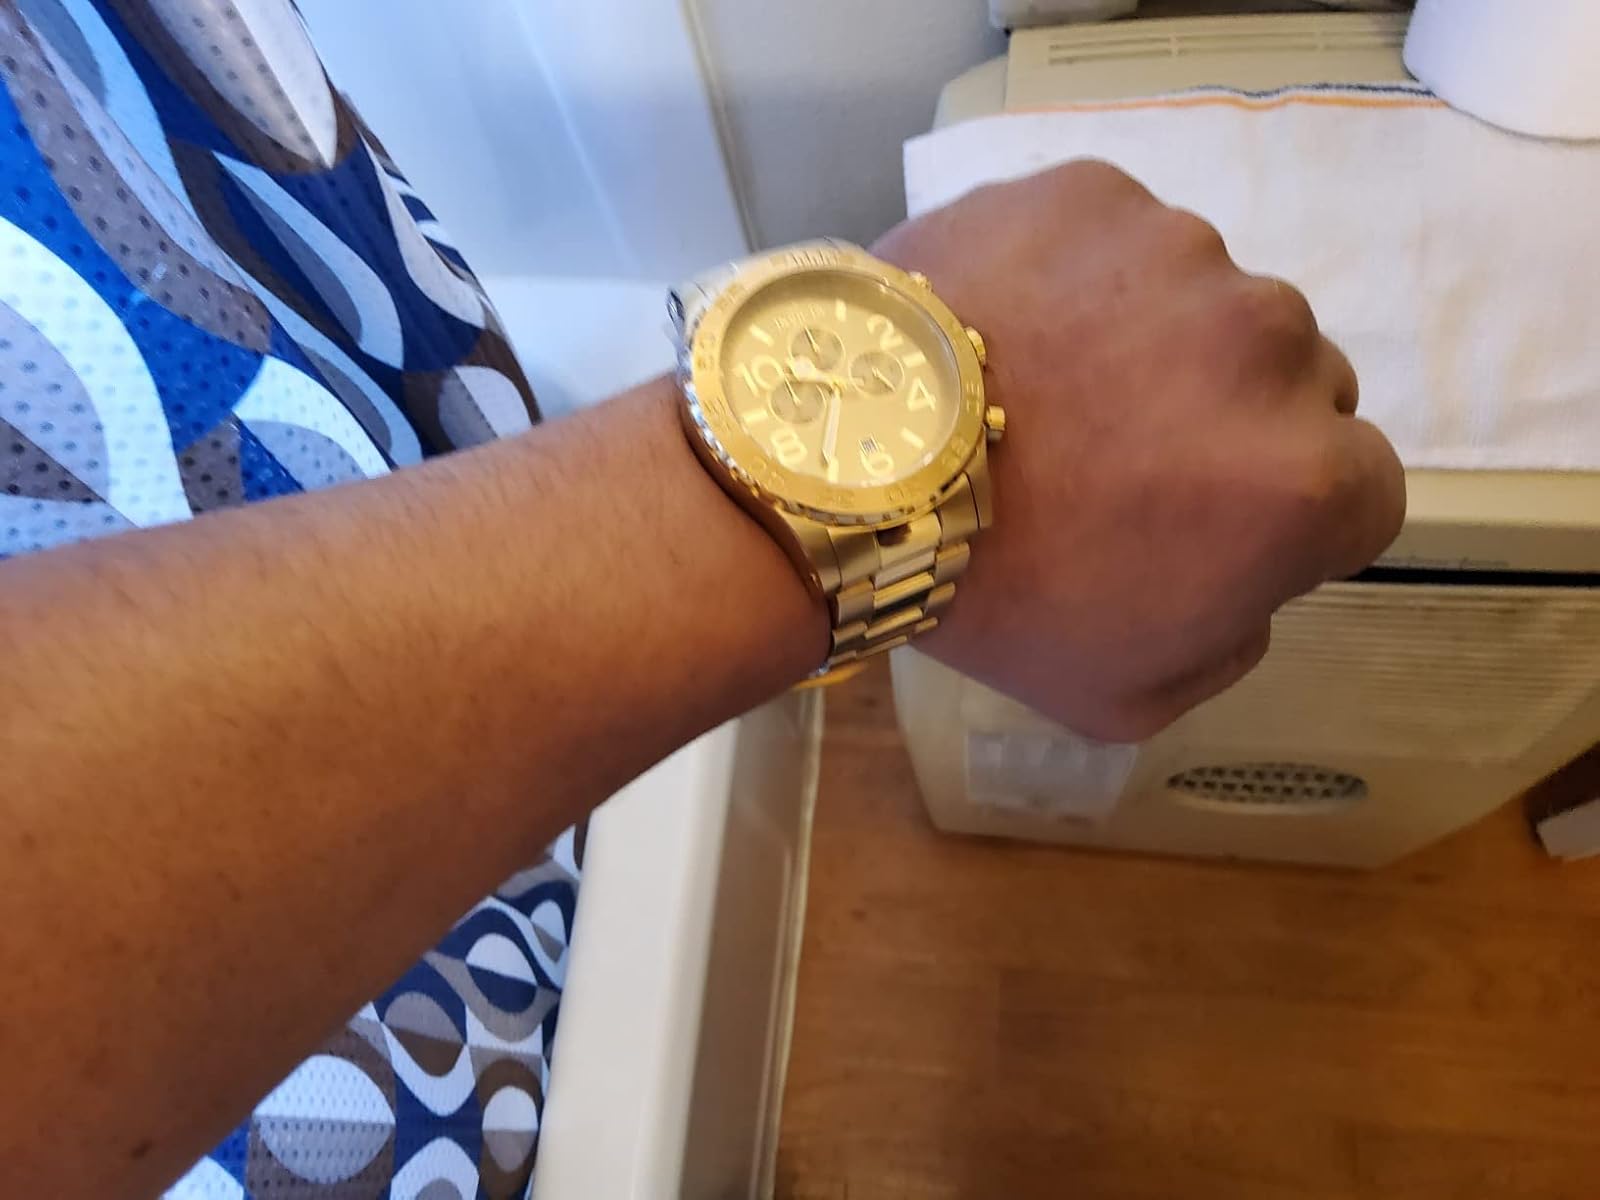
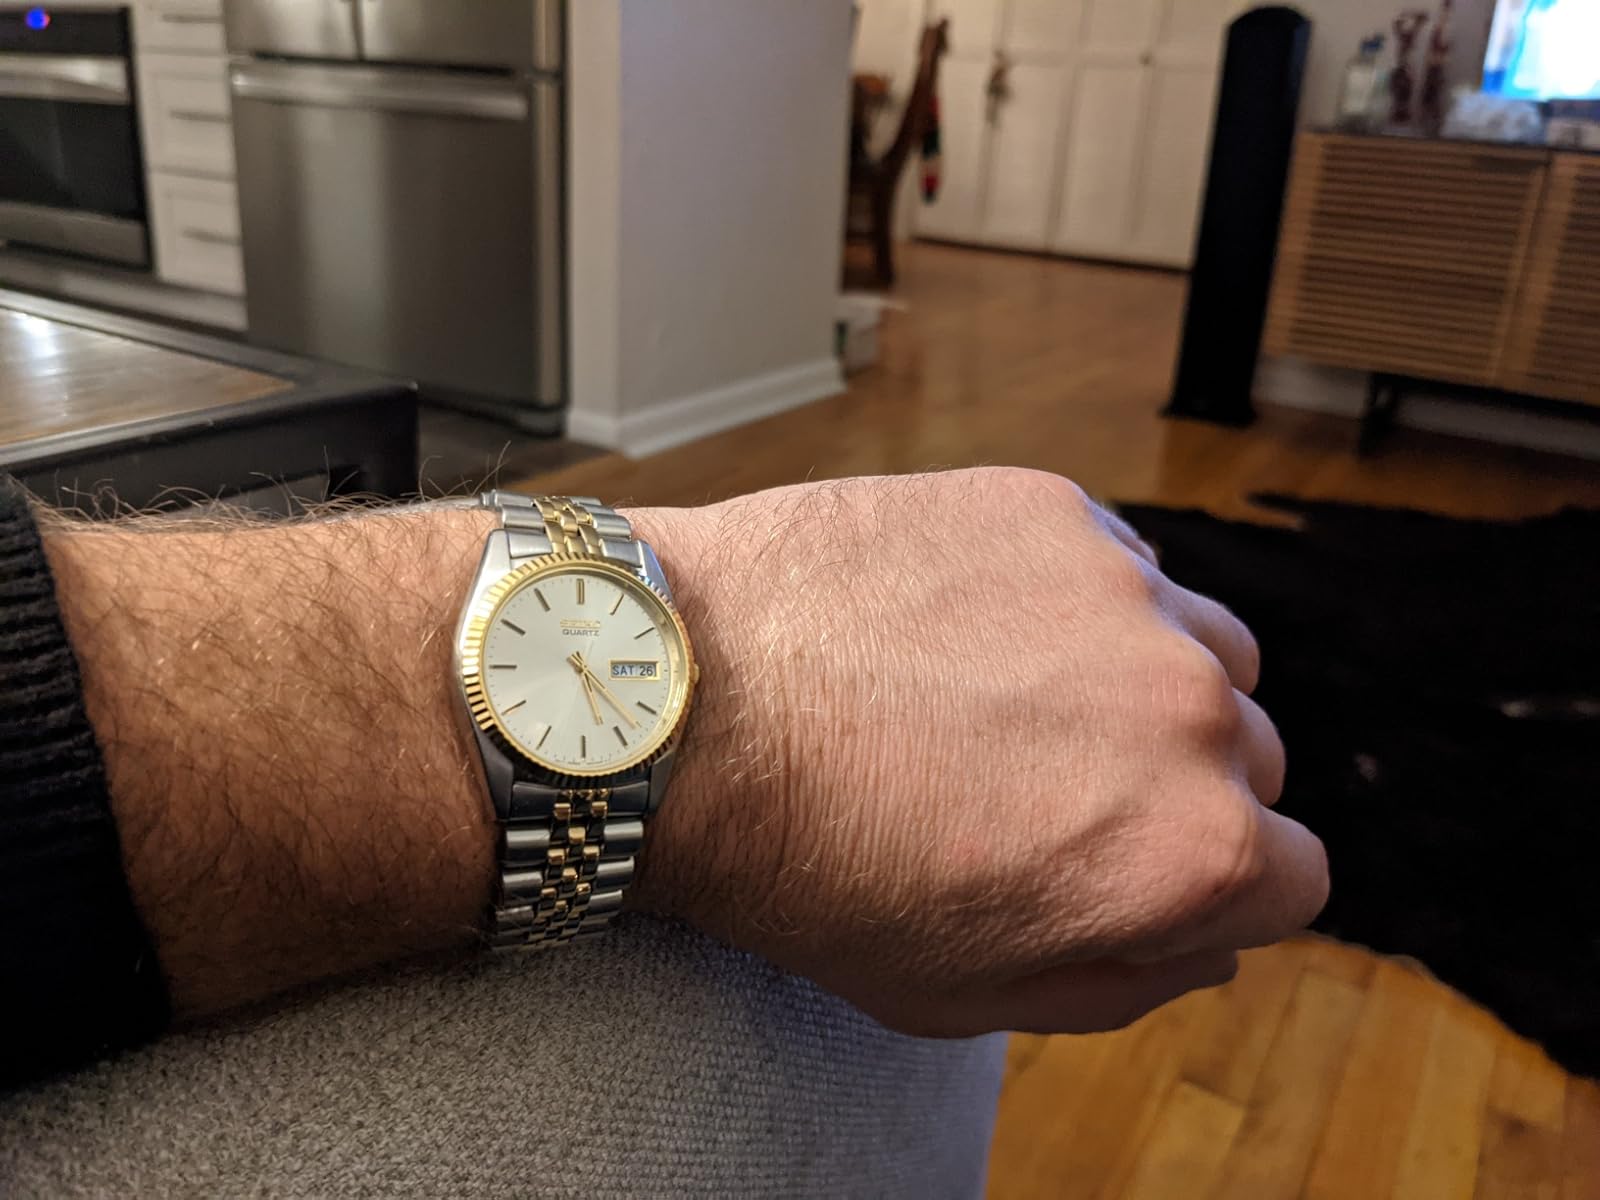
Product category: accessories_watch
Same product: no